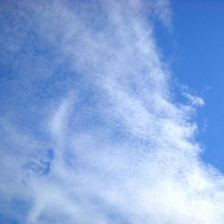
Cloud type: Cirrocumulus